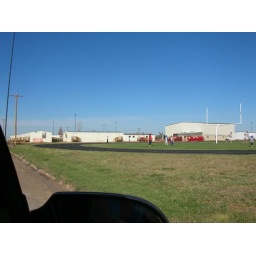
Oct 2007 Greensburg School -football/track field with Gym and classrooms in background - standing at south end looking north